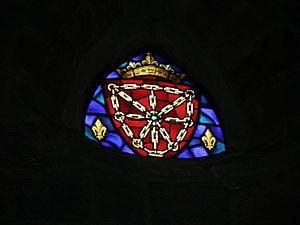
Les merindades sont des territoires qui étaient sous la juridiction du mérino, un fonctionnaire public chargé de l’administration économique, financière et judiciaire d’un territoire. Ils ont été établis après la conquête du territoire occidental du royaume de Navarre en 1200, pour établir un système de défense du reste du territoire. Chaque mérino maintenait les châteaux en parfait état et contrôlait l’activité militaire. Au XIIIᵉ siècle, du temps du roi Thibaud II, on a délimité quatre merindades : Montagne ou Pampelune, Sangüesa, Tierra Estella et Ribera ou Tudela, et ont été dotées d’une organisation plus rationnelle et efficace. En 1407 on a créé la merindad d'Olite, composée par différentes localités précédemment situées à Sangüesa, Tudela et Estella.